Goneplax rhomboides

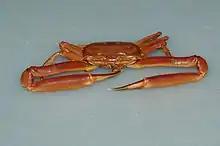

Goneplax rhomboides is a species of crab. It is known by the common name angular crab because of its angular carapace. Although it is also called the "square crab", its shell is in fact more trapezoidal than square (or rhomboidal, as its scientific name might suggest). This species is also known as the "mud-runner" because they are able to run away quickly when threatened.